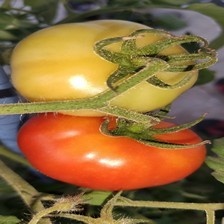
Label: tomato